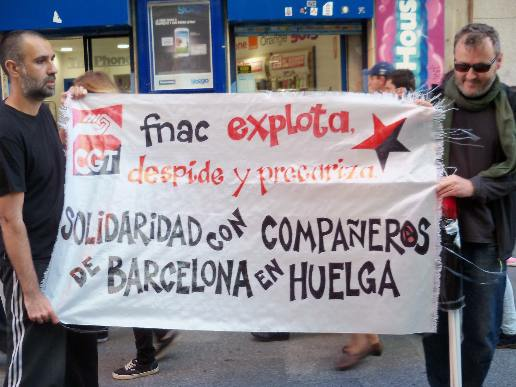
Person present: Yes